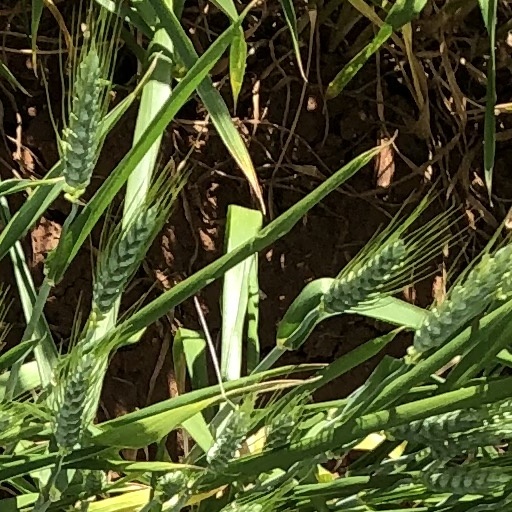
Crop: wheat